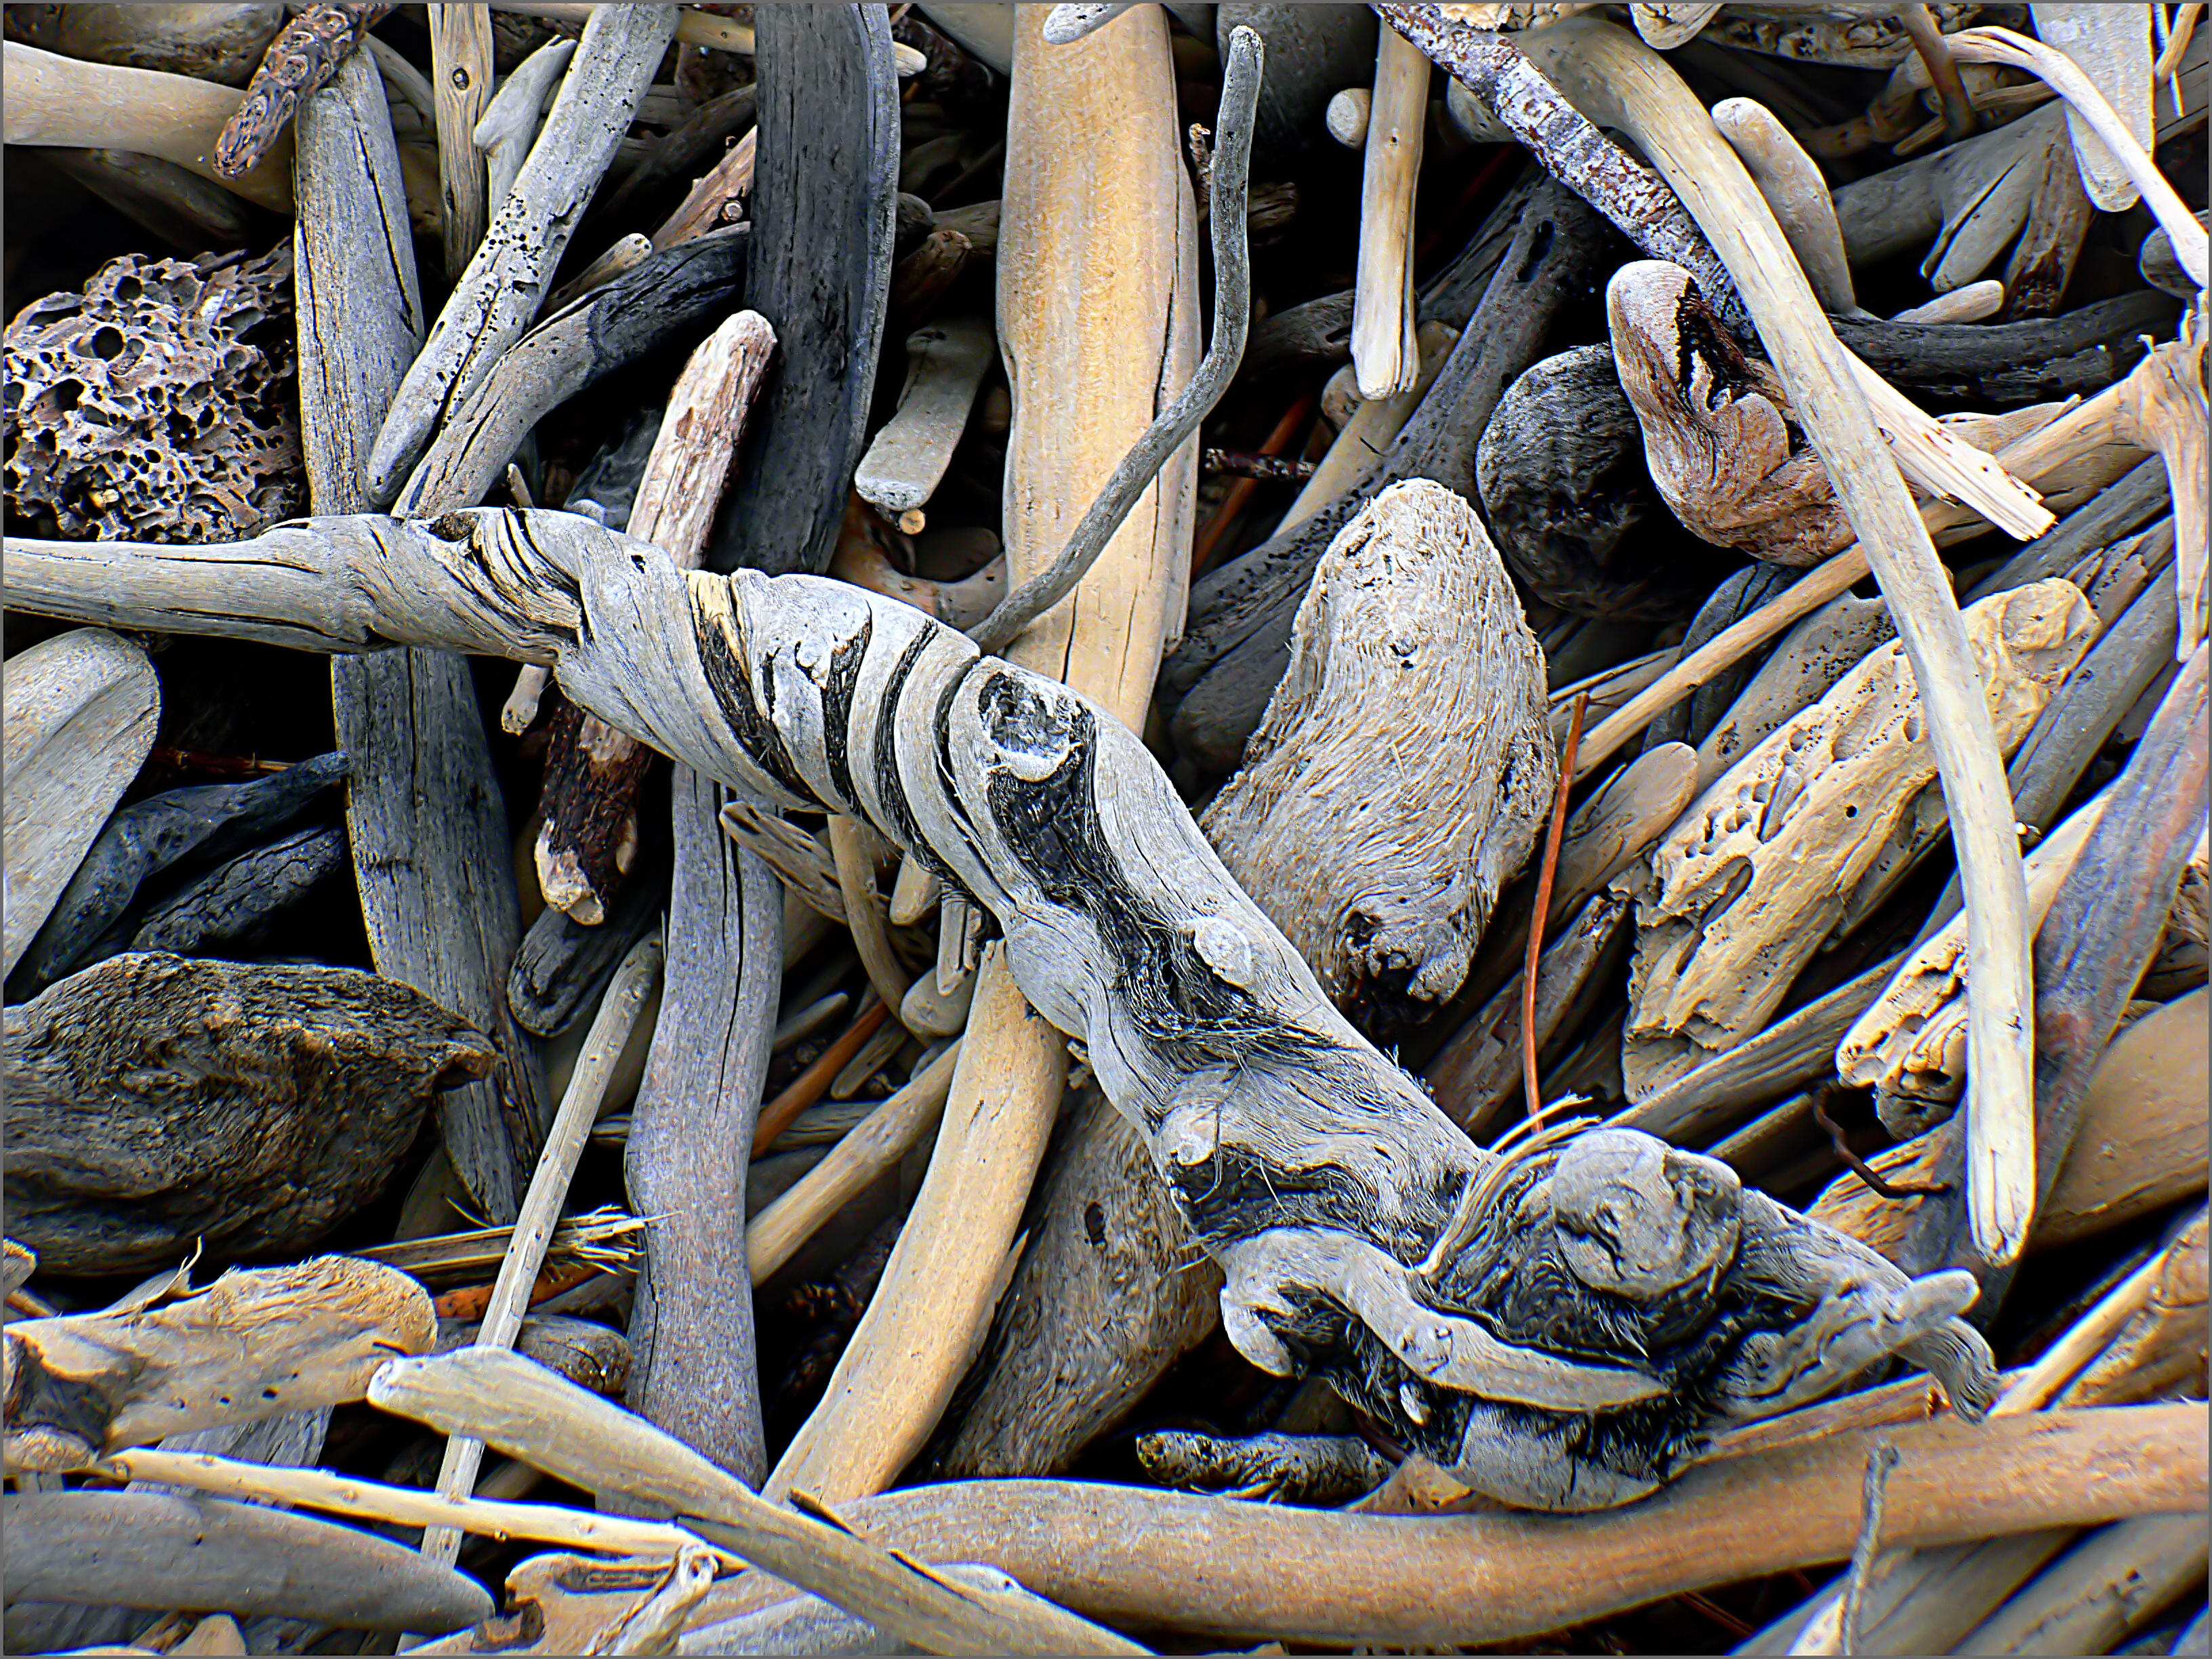
driftwood, sea, tree, ocean, branch, wood, shoreline, produce, reptile, root, sculpture, publicdomain, newzealand, driftwoodbeaches, scrap